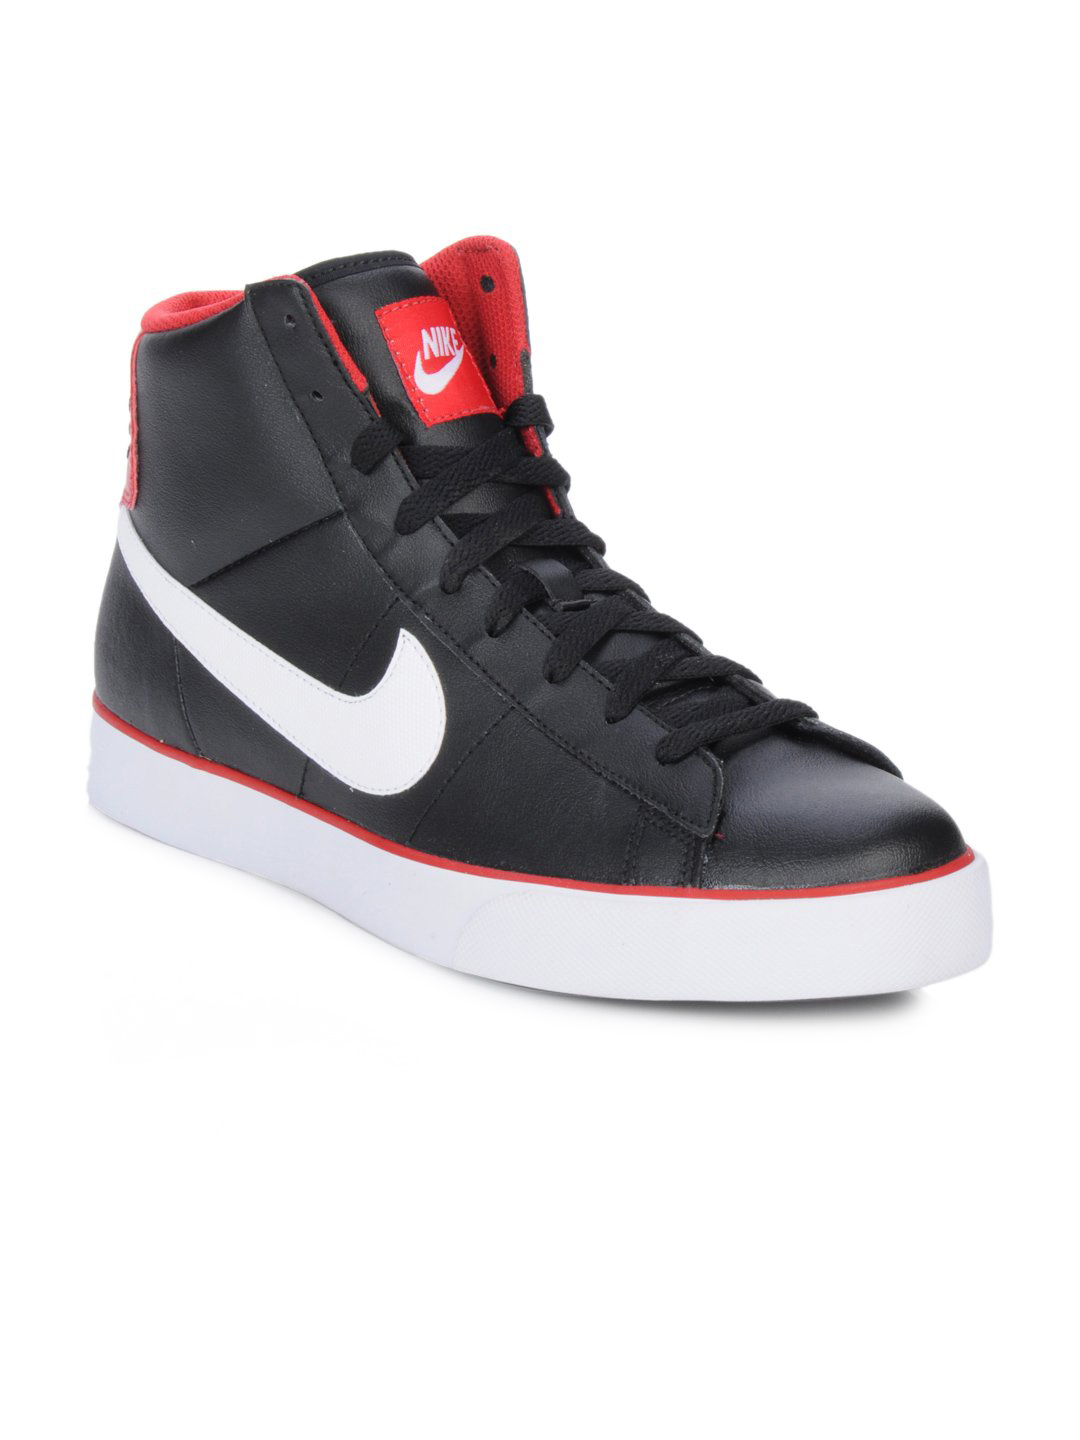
Nike Men Sweet Classic High Black Shoes
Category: Footwear / Shoes / Casual Shoes
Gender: Men
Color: Black
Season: Summer 2012
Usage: Casual